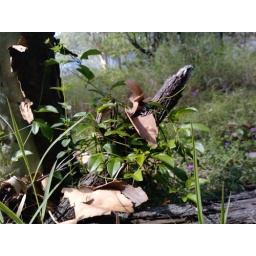
vines leaves and grass covering an old tree lying by the path